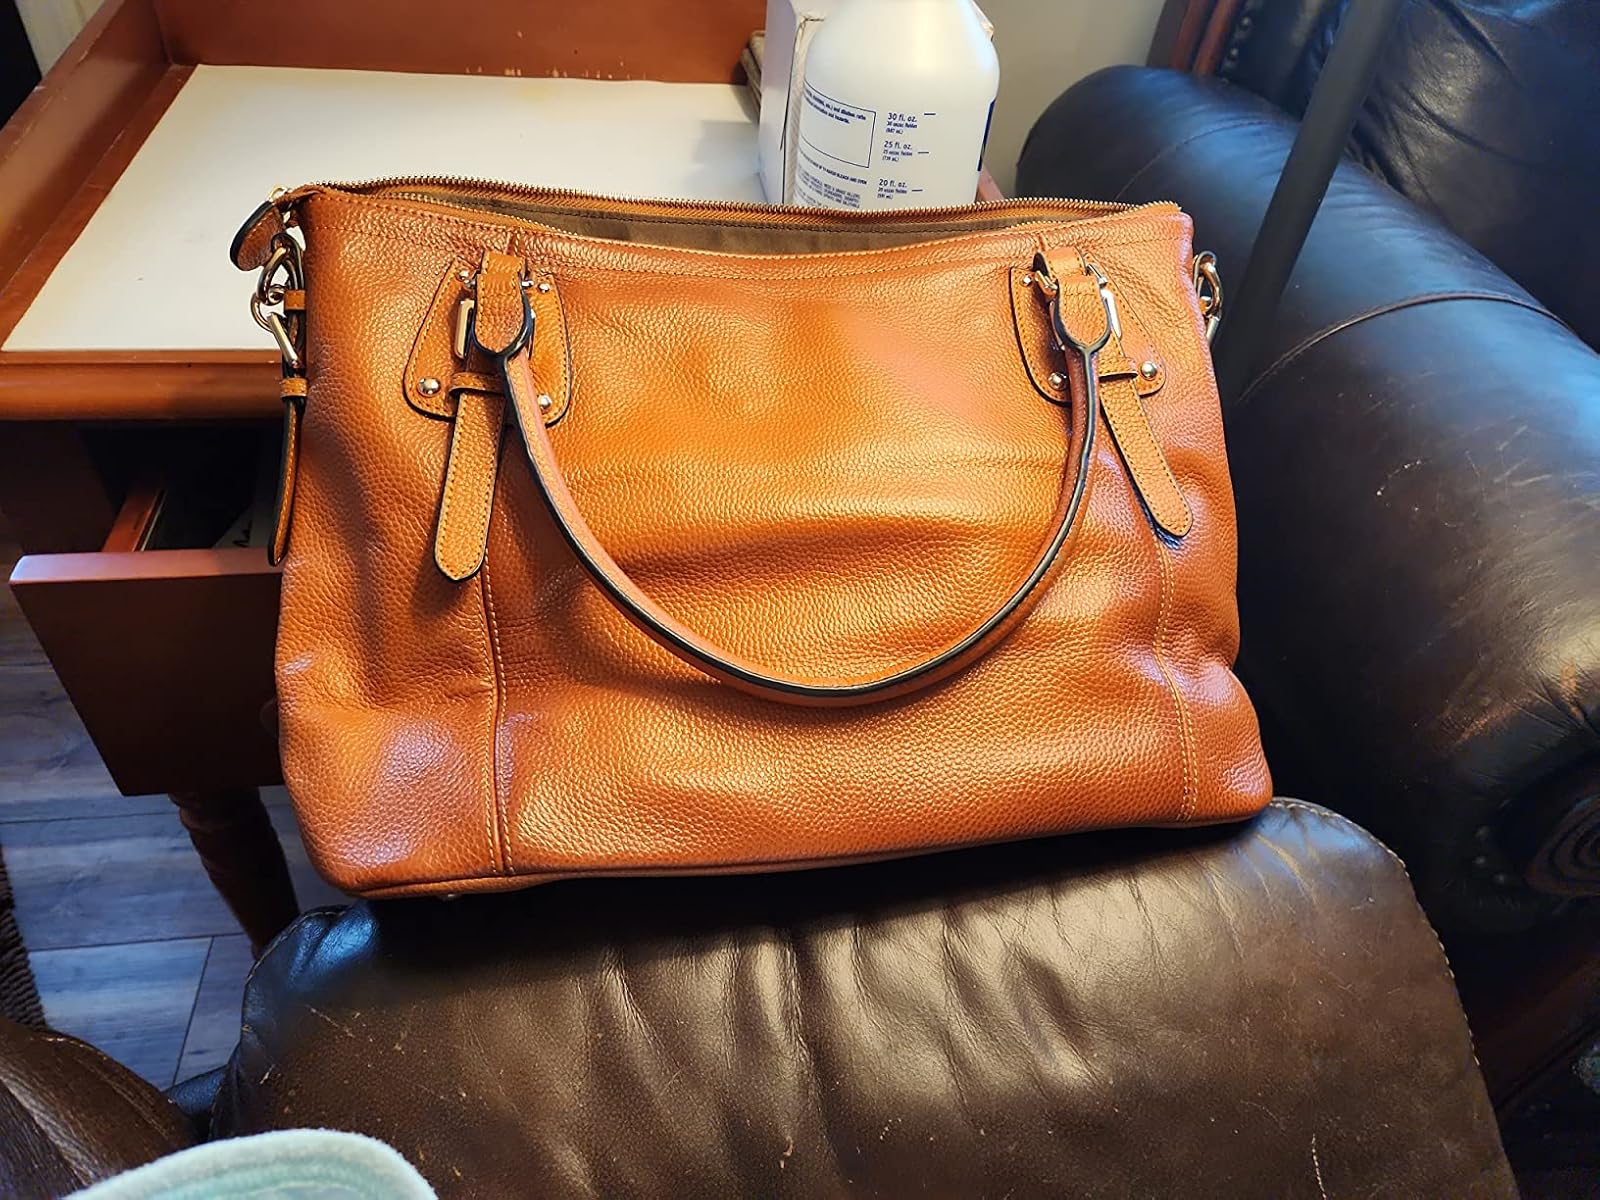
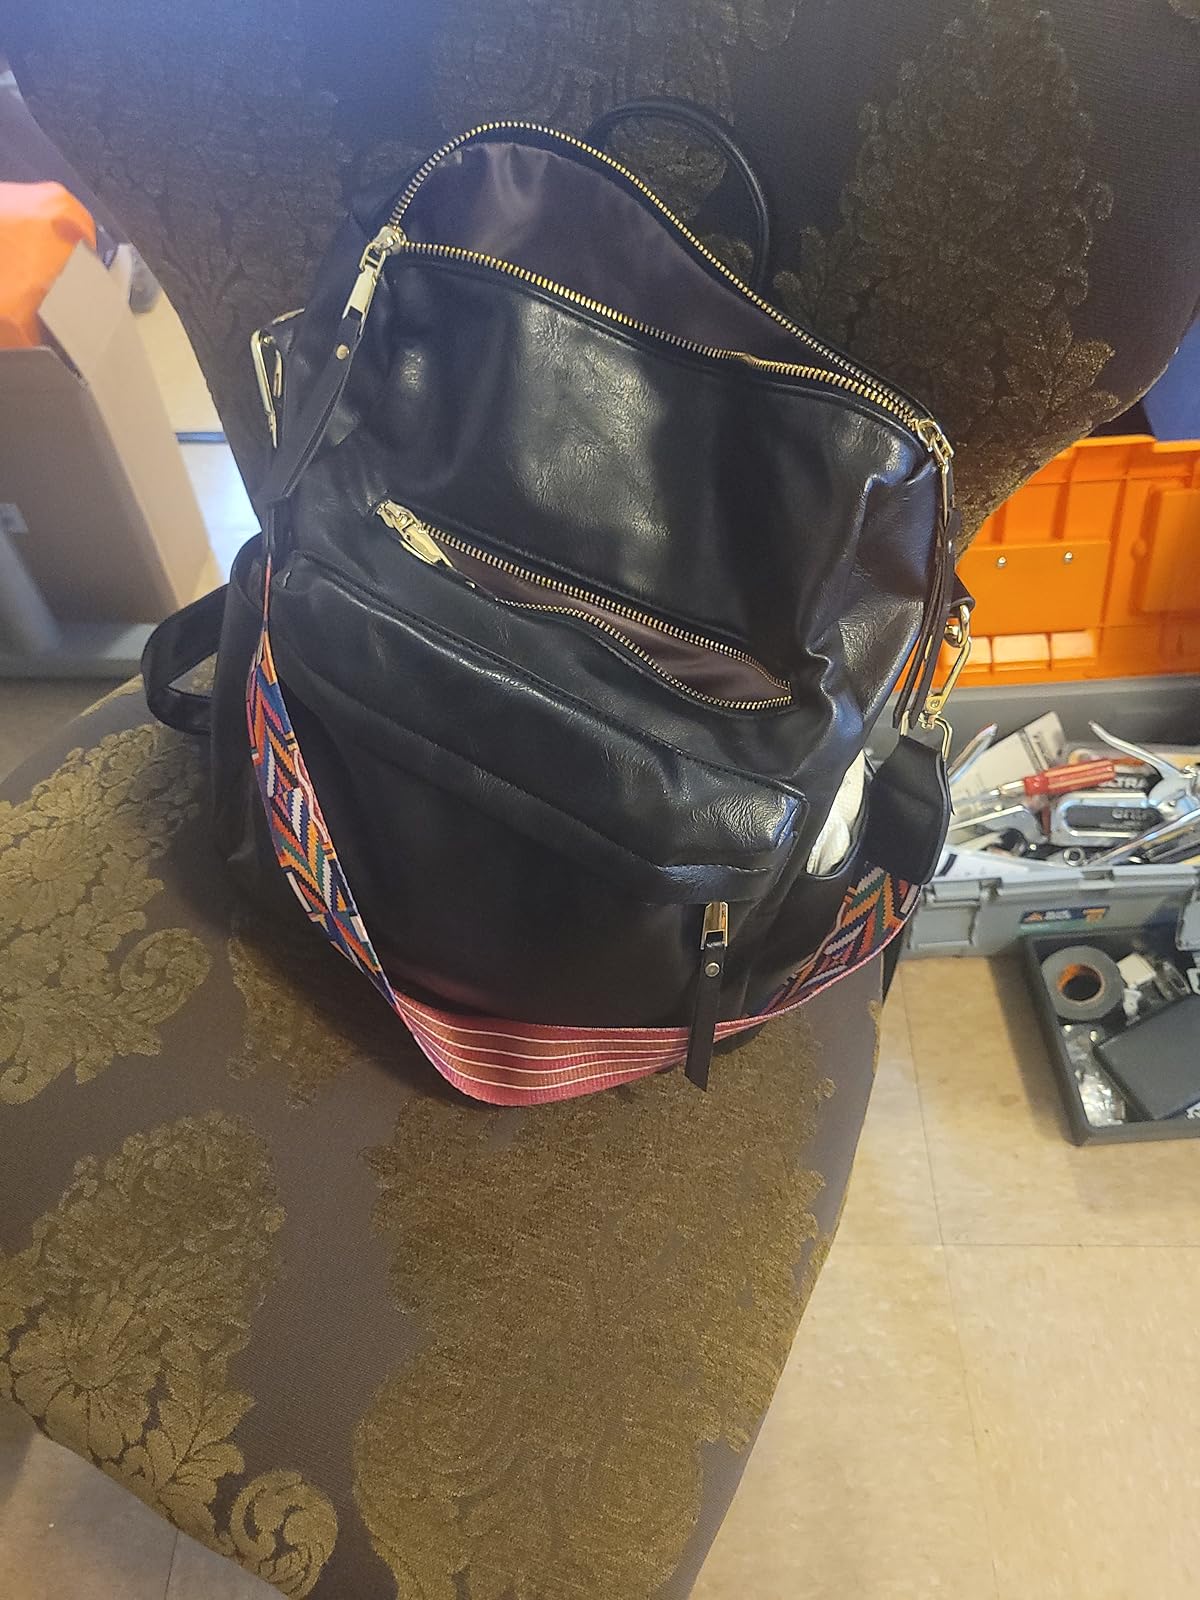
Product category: accessories_handbag
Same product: no